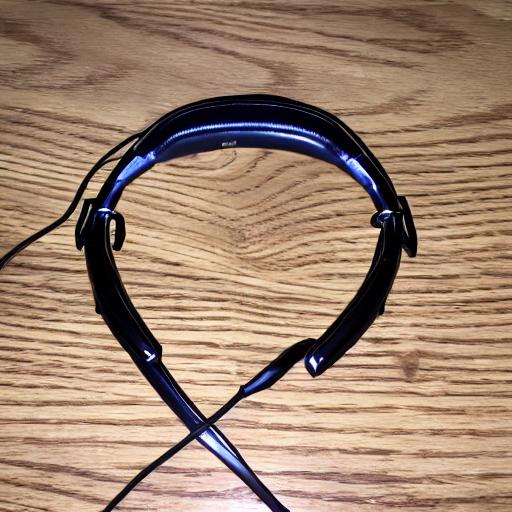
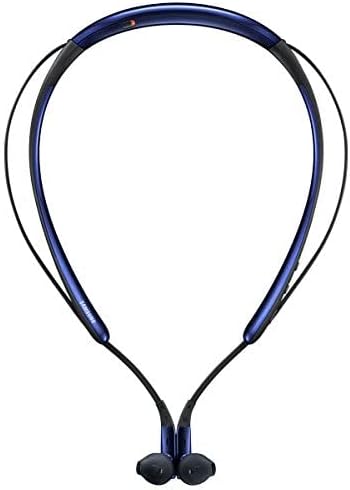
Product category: headphones
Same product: no